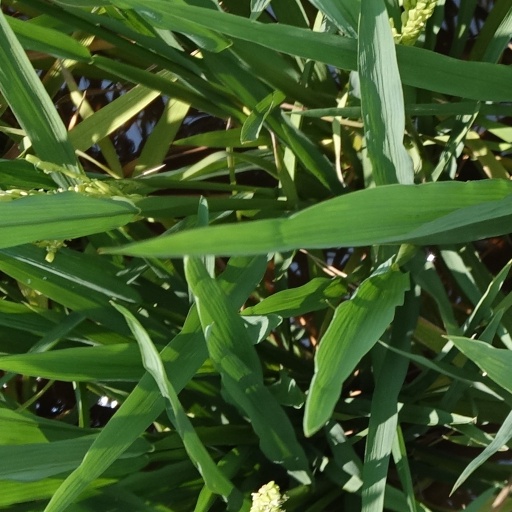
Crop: rice